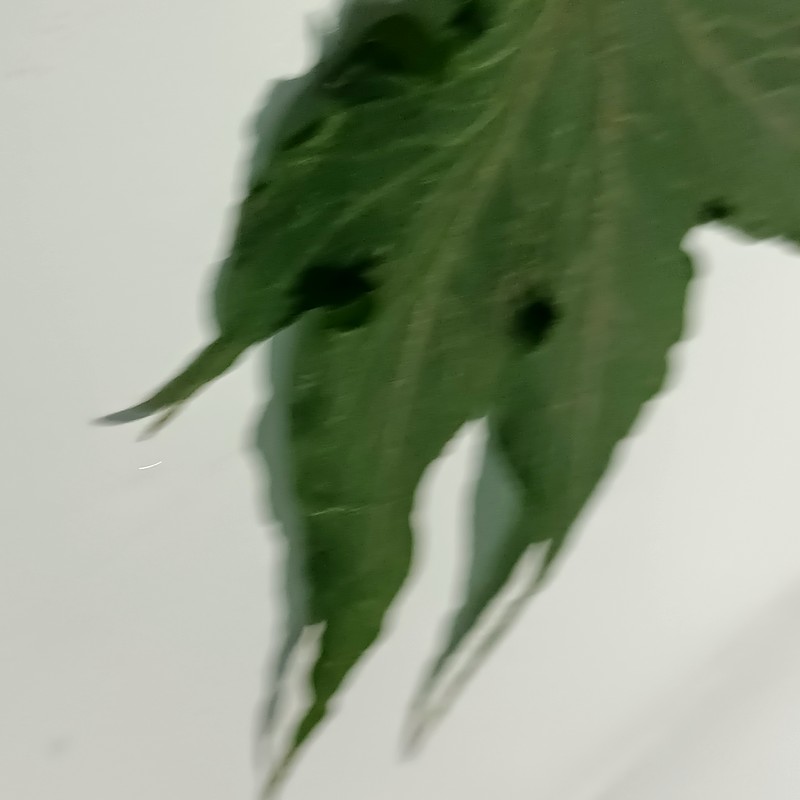
Label: Herbicide Growth Damage